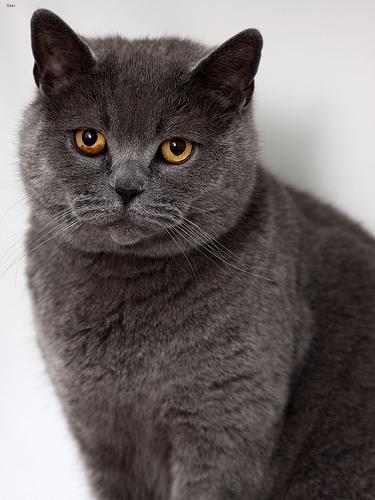
Breed: British Shorthair